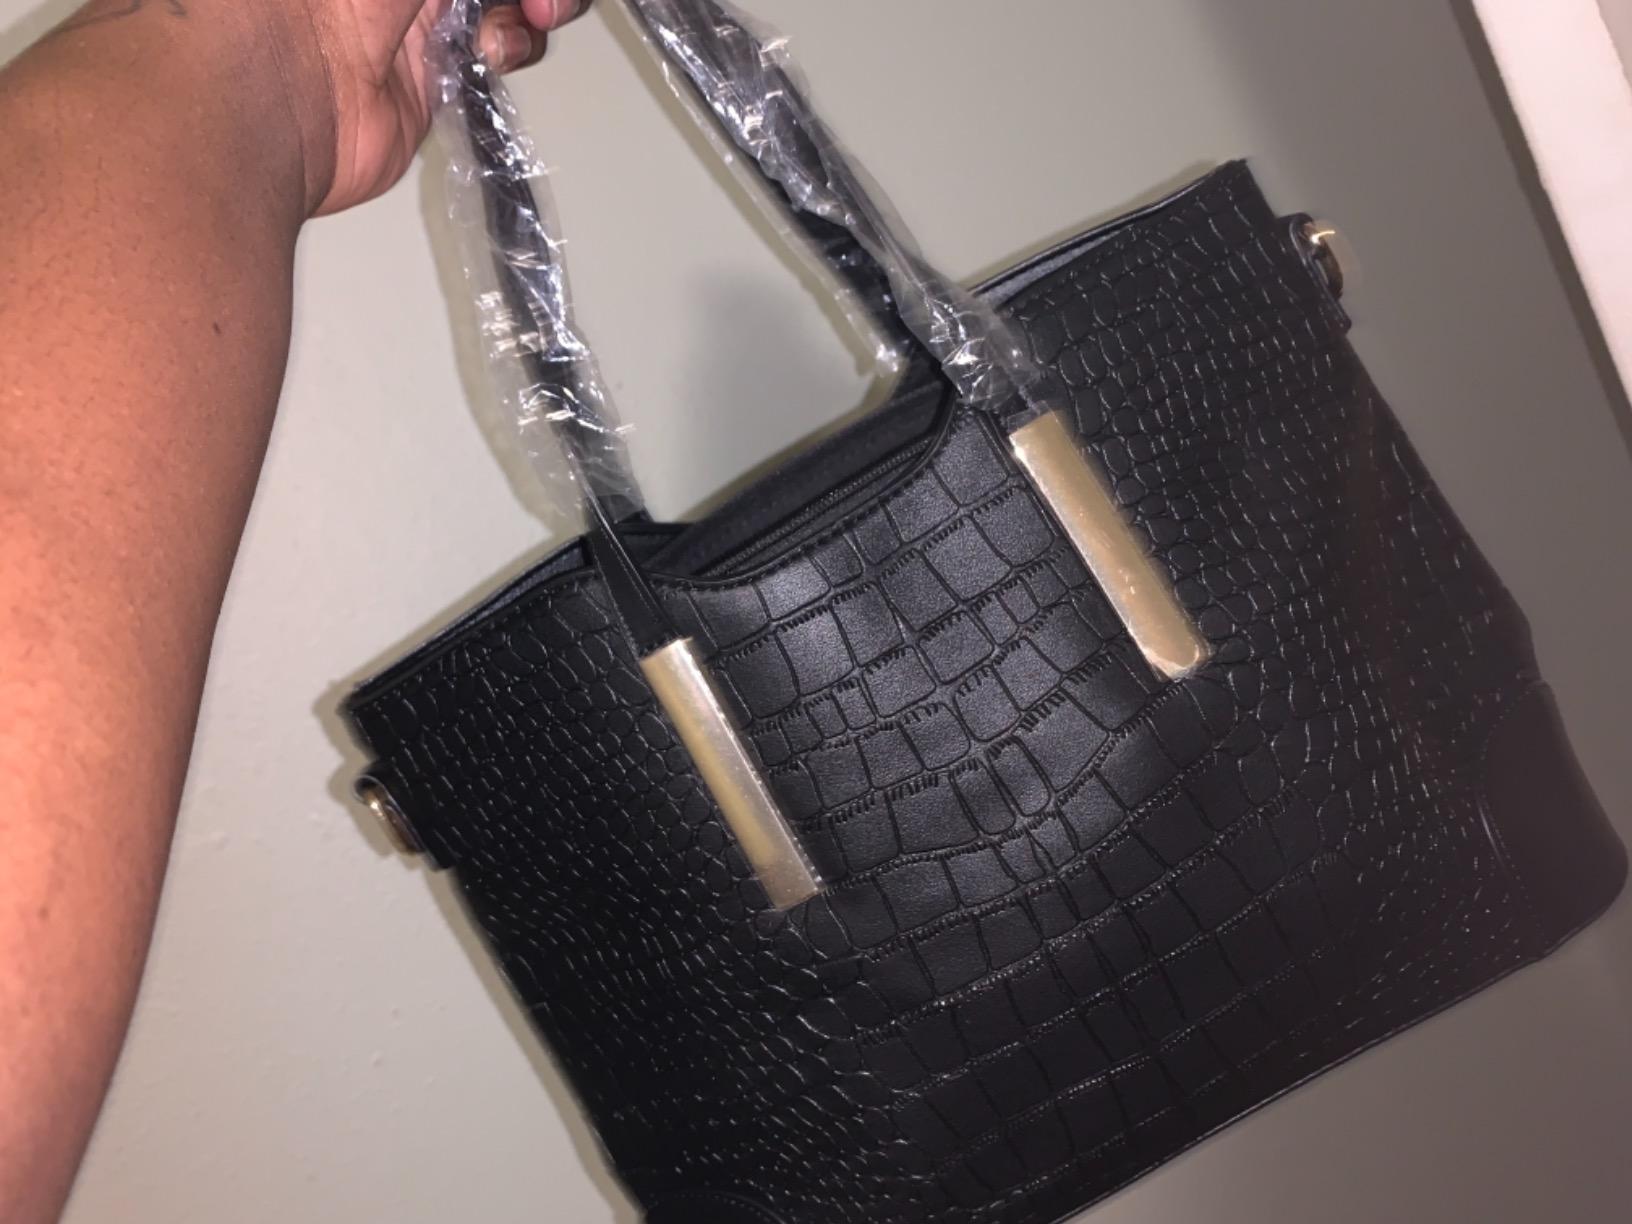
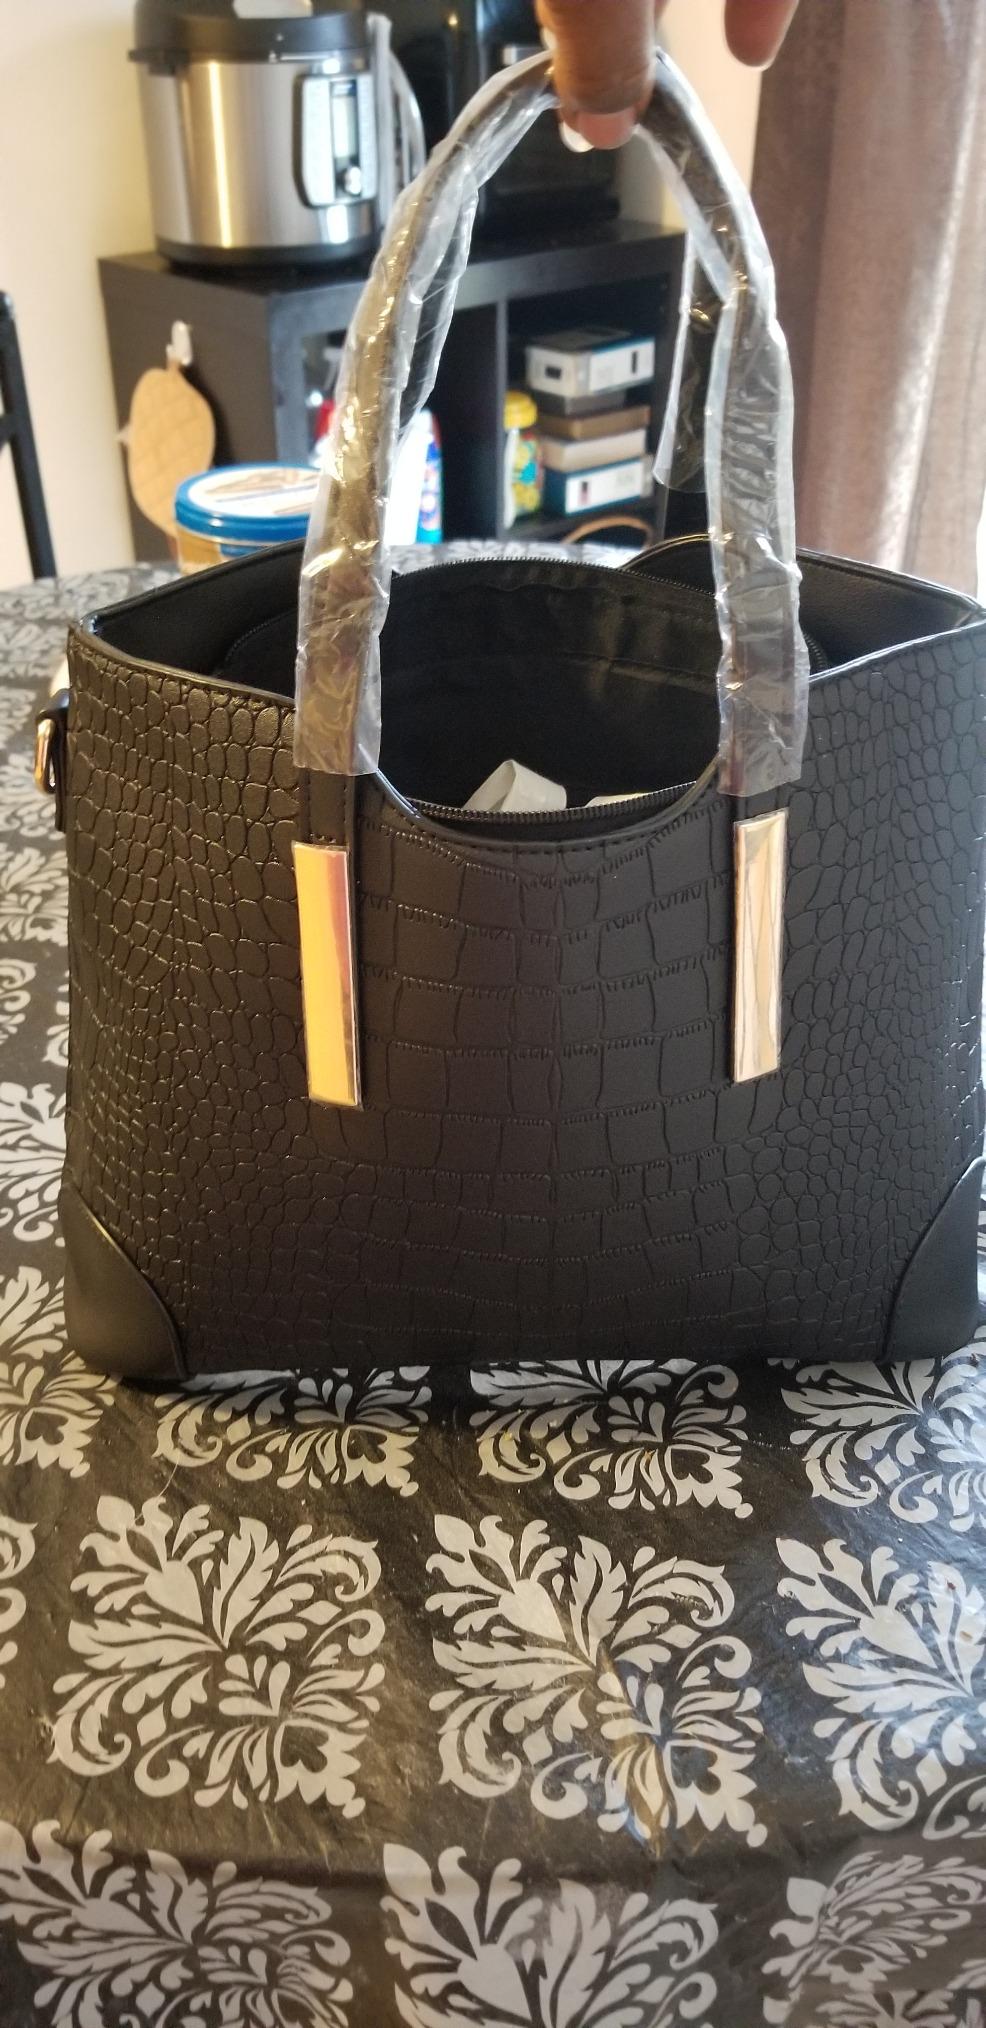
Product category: accessories_handbag
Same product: yes